William Fowle Middleton

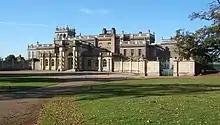
Shrubland Hall as remodelled by the 2nd Baronet

Sir William Fowle Middleton, 1st Baronet (8 November 1748 – 26 December 1829) was an English Member of Parliament and High Sheriff.